Serbia

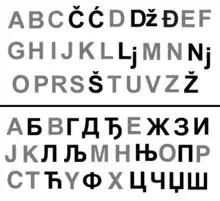
The standard Serbian language uses both the Cyrillic and the Latin script. Serbian is a rare example of synchronic digraphia, a situation where all literate members of a society have two interchangeable writing systems available to them

Serbia has a three-tiered judicial system, made up of the Supreme Court of Cassation as the court of the last resort, Courts of Appeal as the appellate instance, and Basic and High courts as the general jurisdictions at first instance.